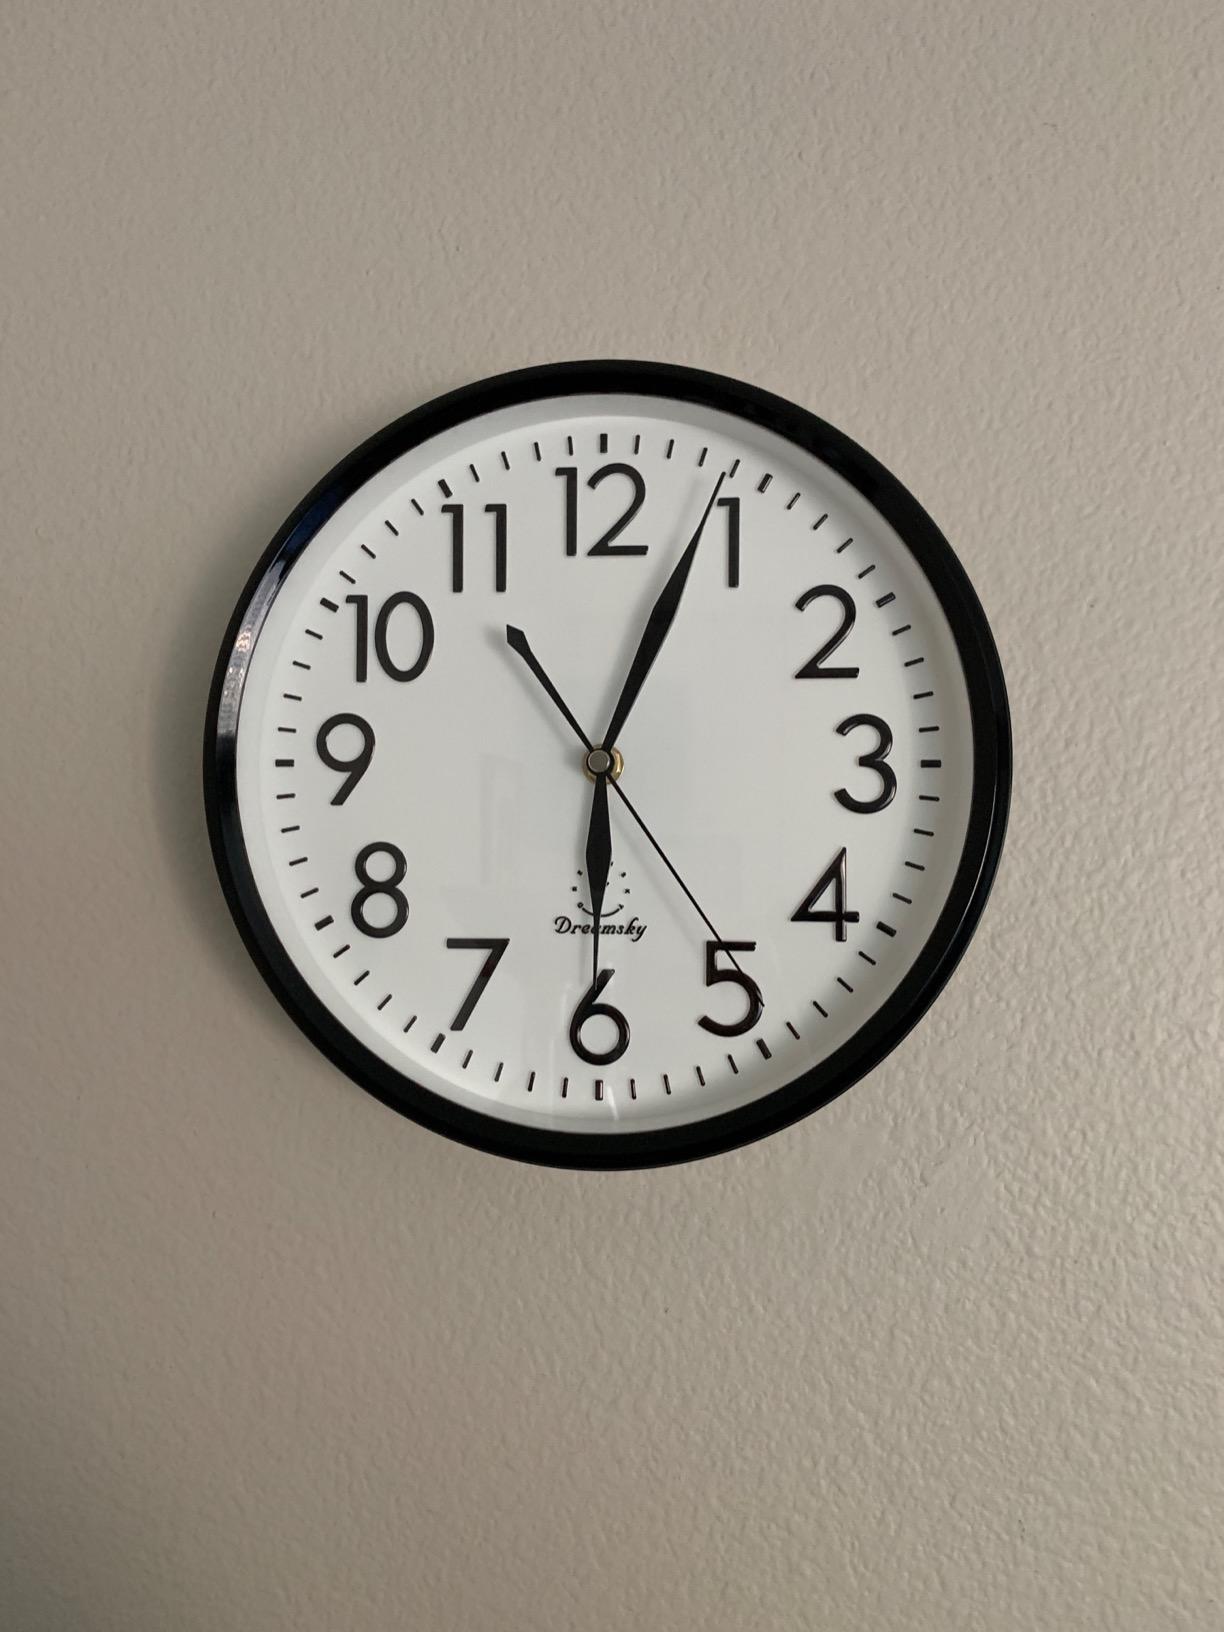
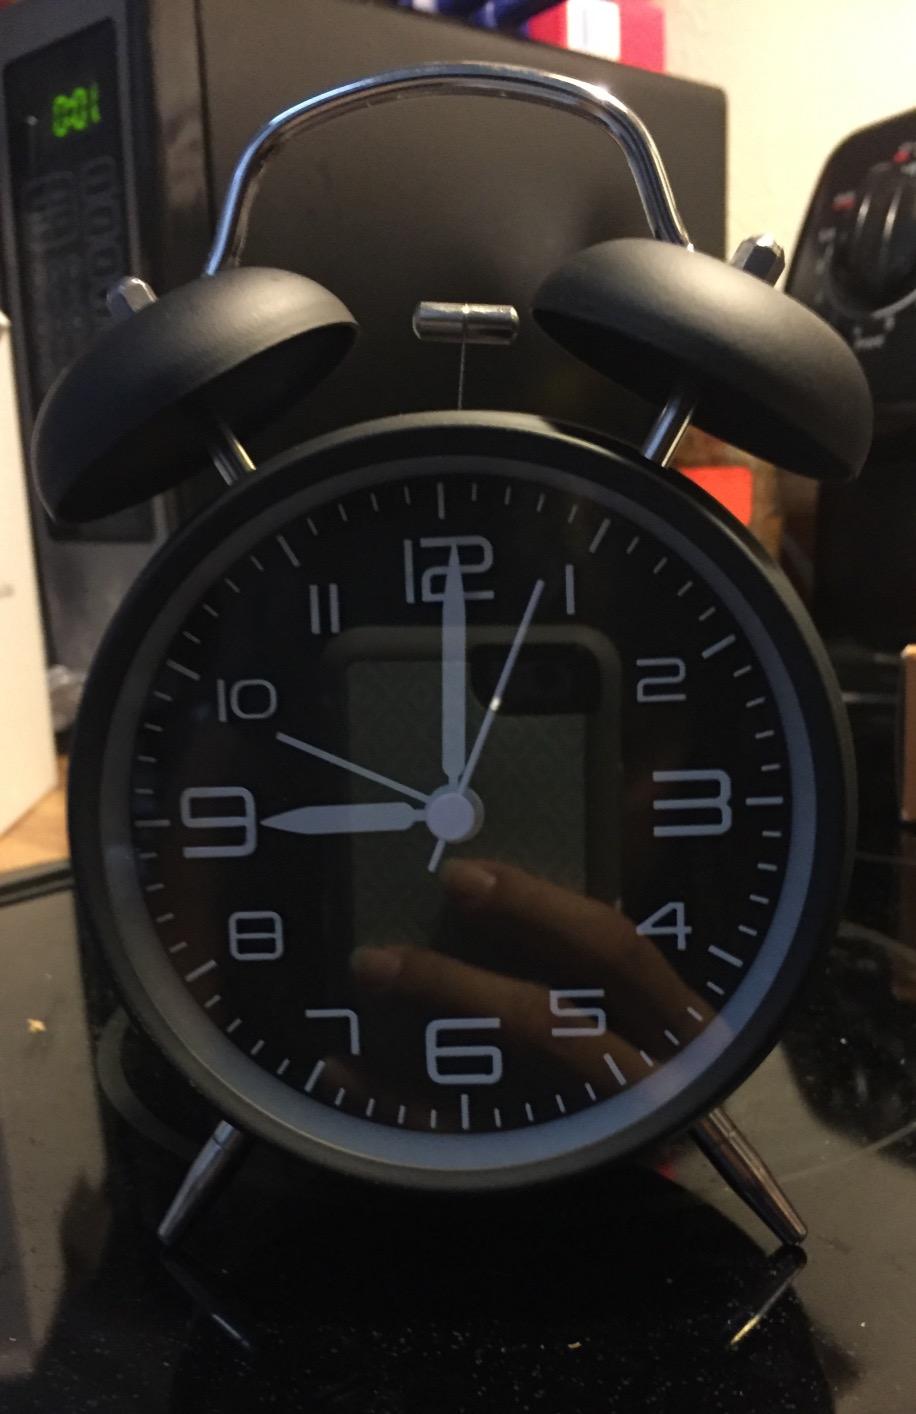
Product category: clock
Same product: no